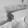
ASL letter: H